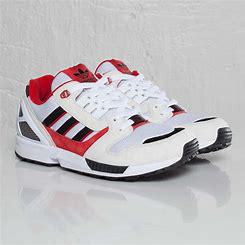
Brand: Adidas
Model: ZX 8000